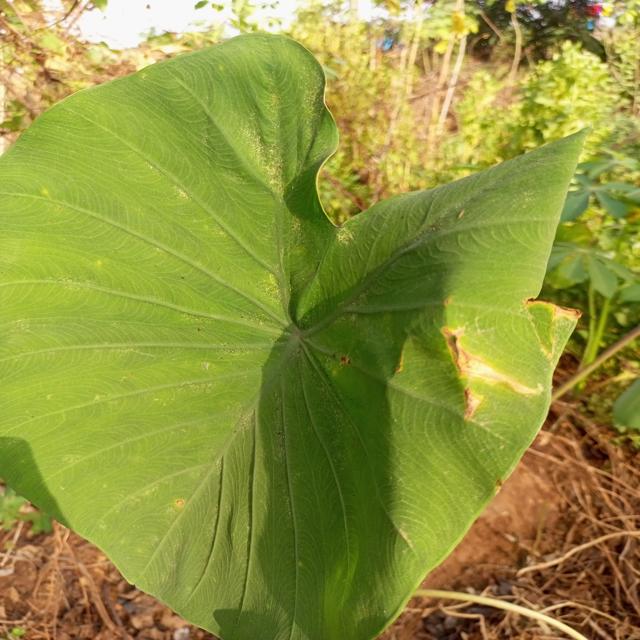
Label: Mid_Blight